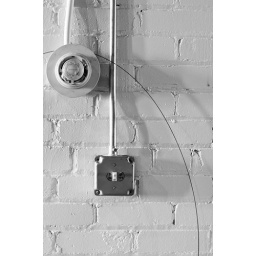
domesticity in black &amp;amp; white